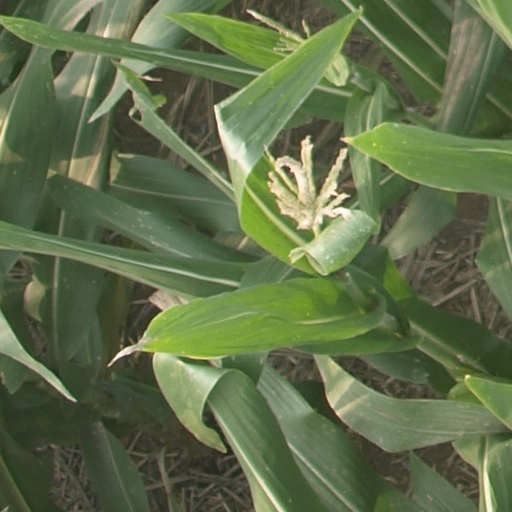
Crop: maize; corn